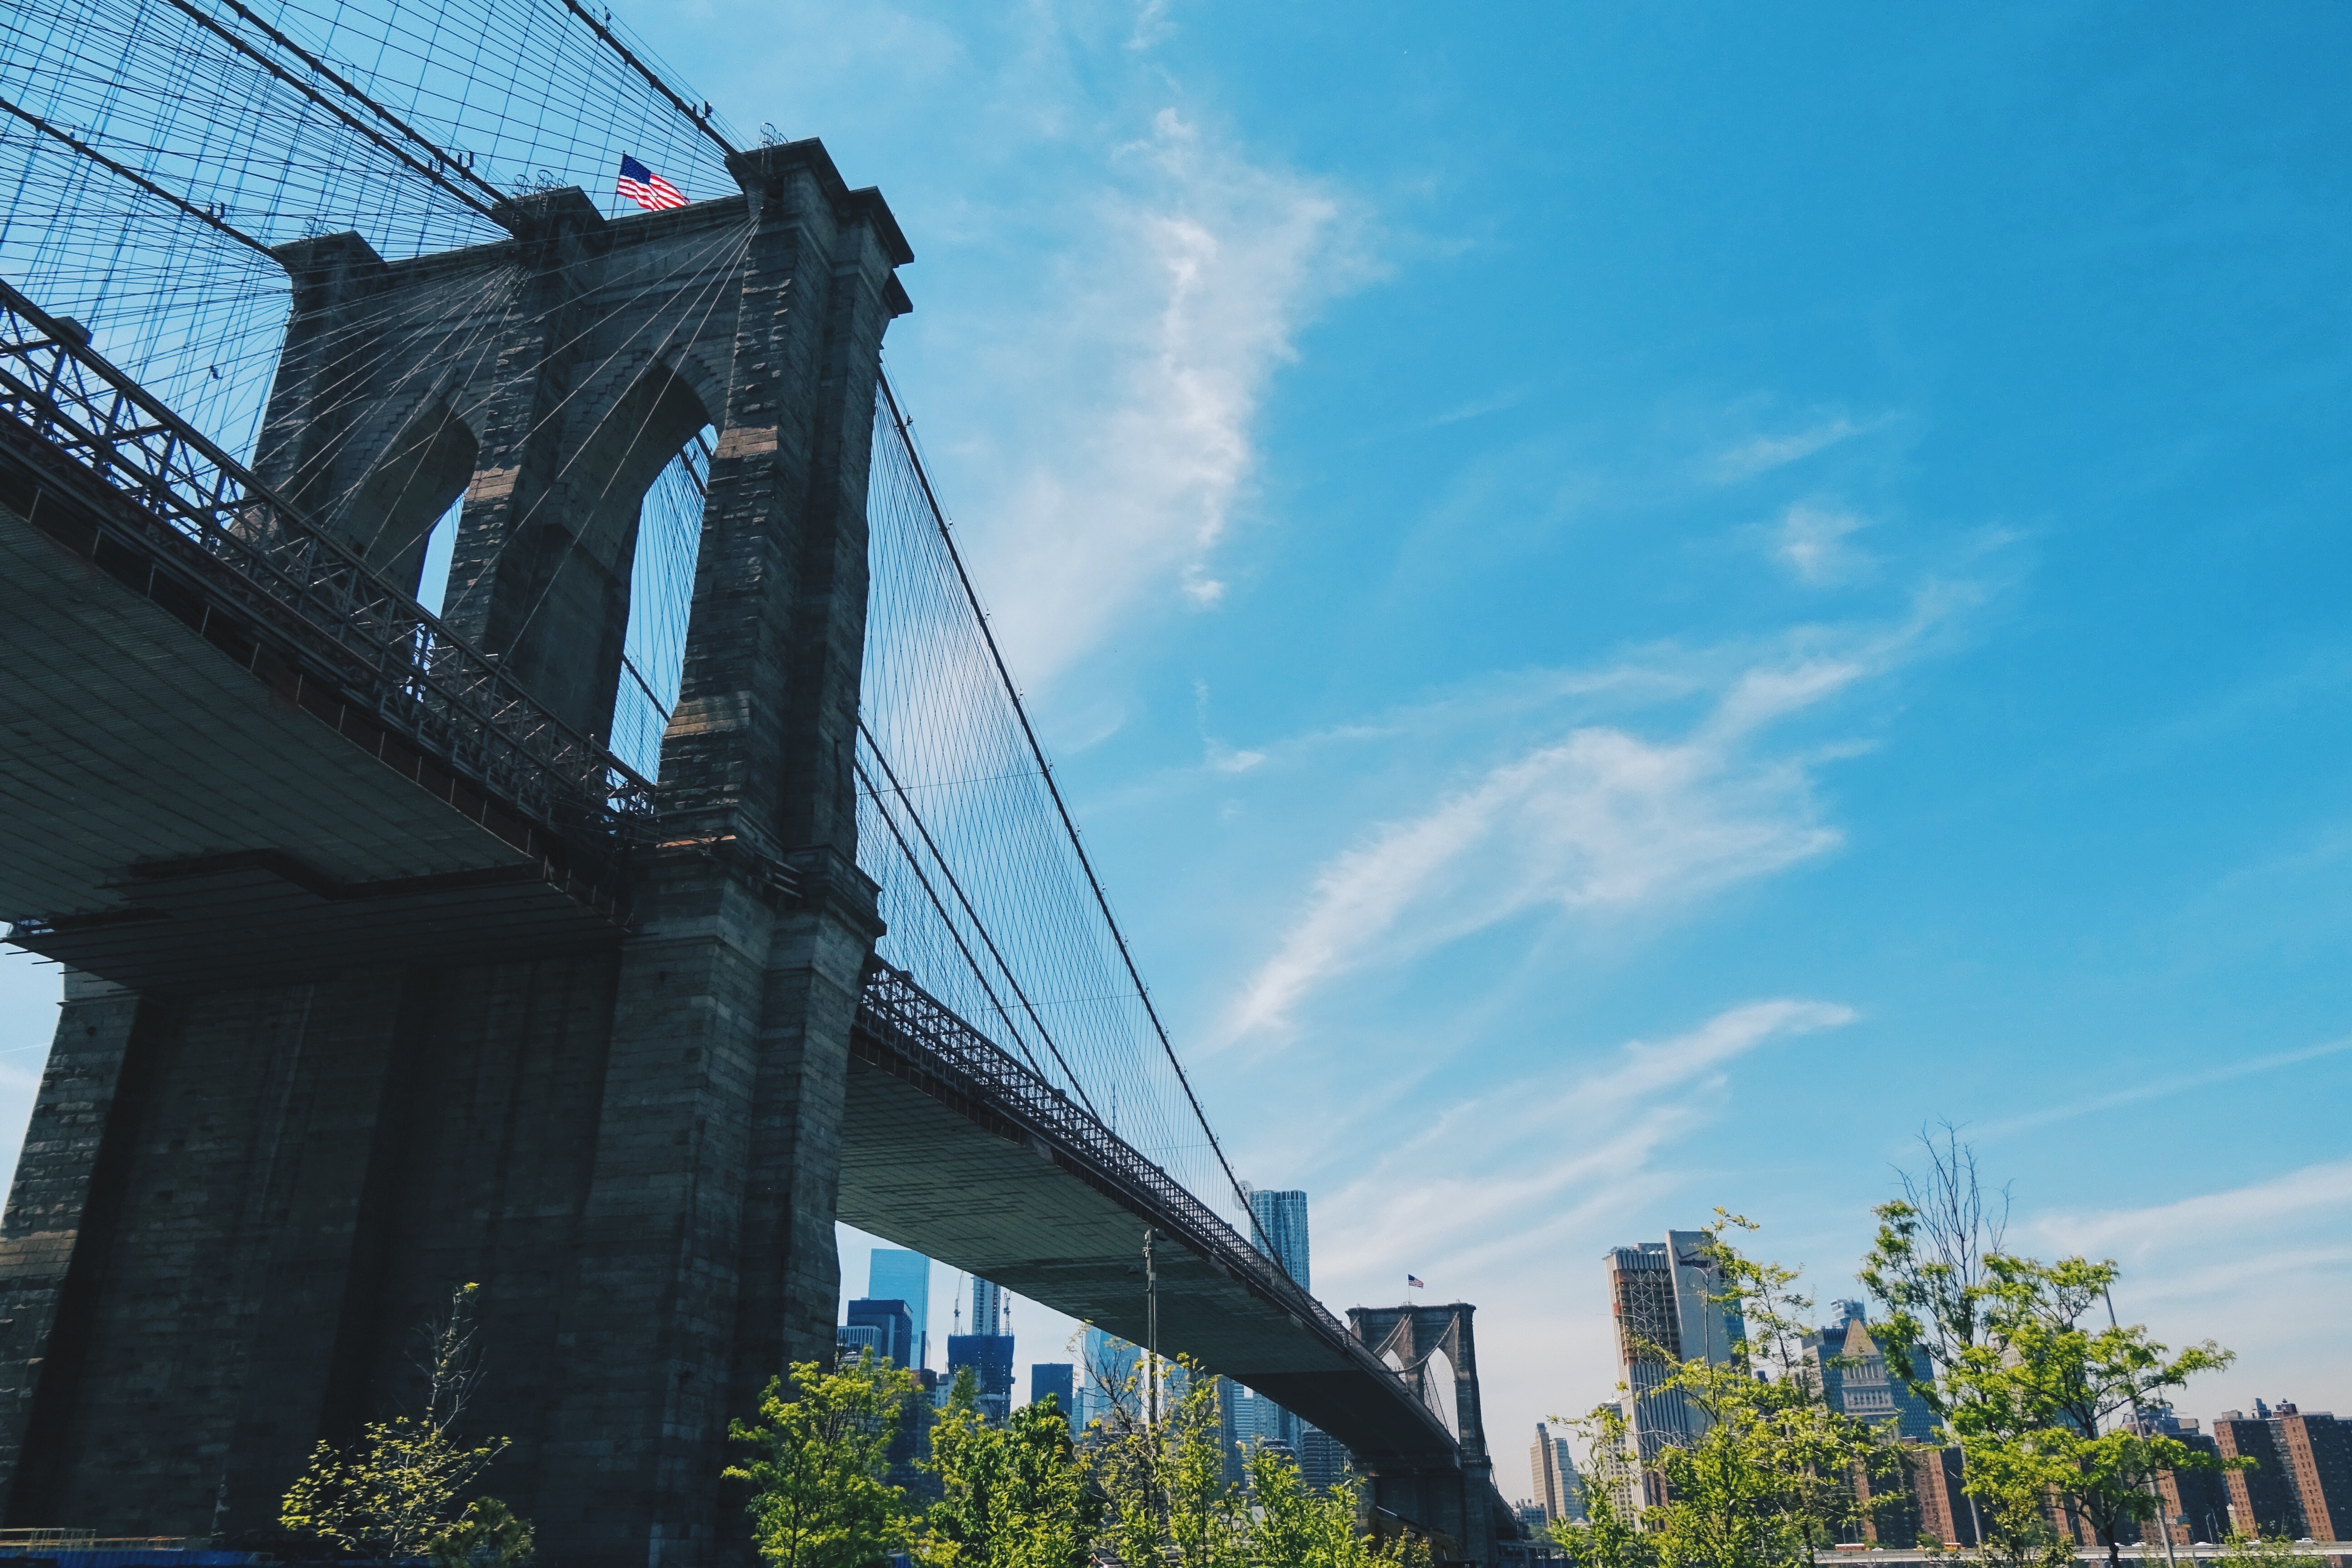
sky, bridge, skyline, skyscraper, cityscape, landmark, cable stayed bridge, urban area